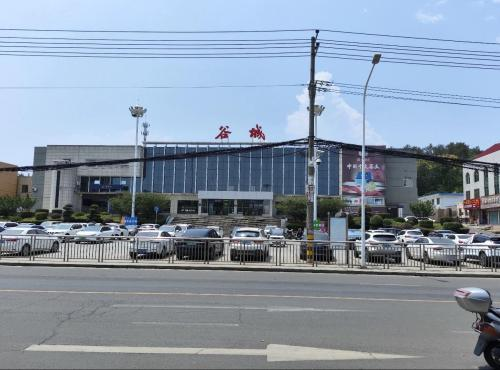
地标名称：谷城站
所在城市：襄阳市·谷城县